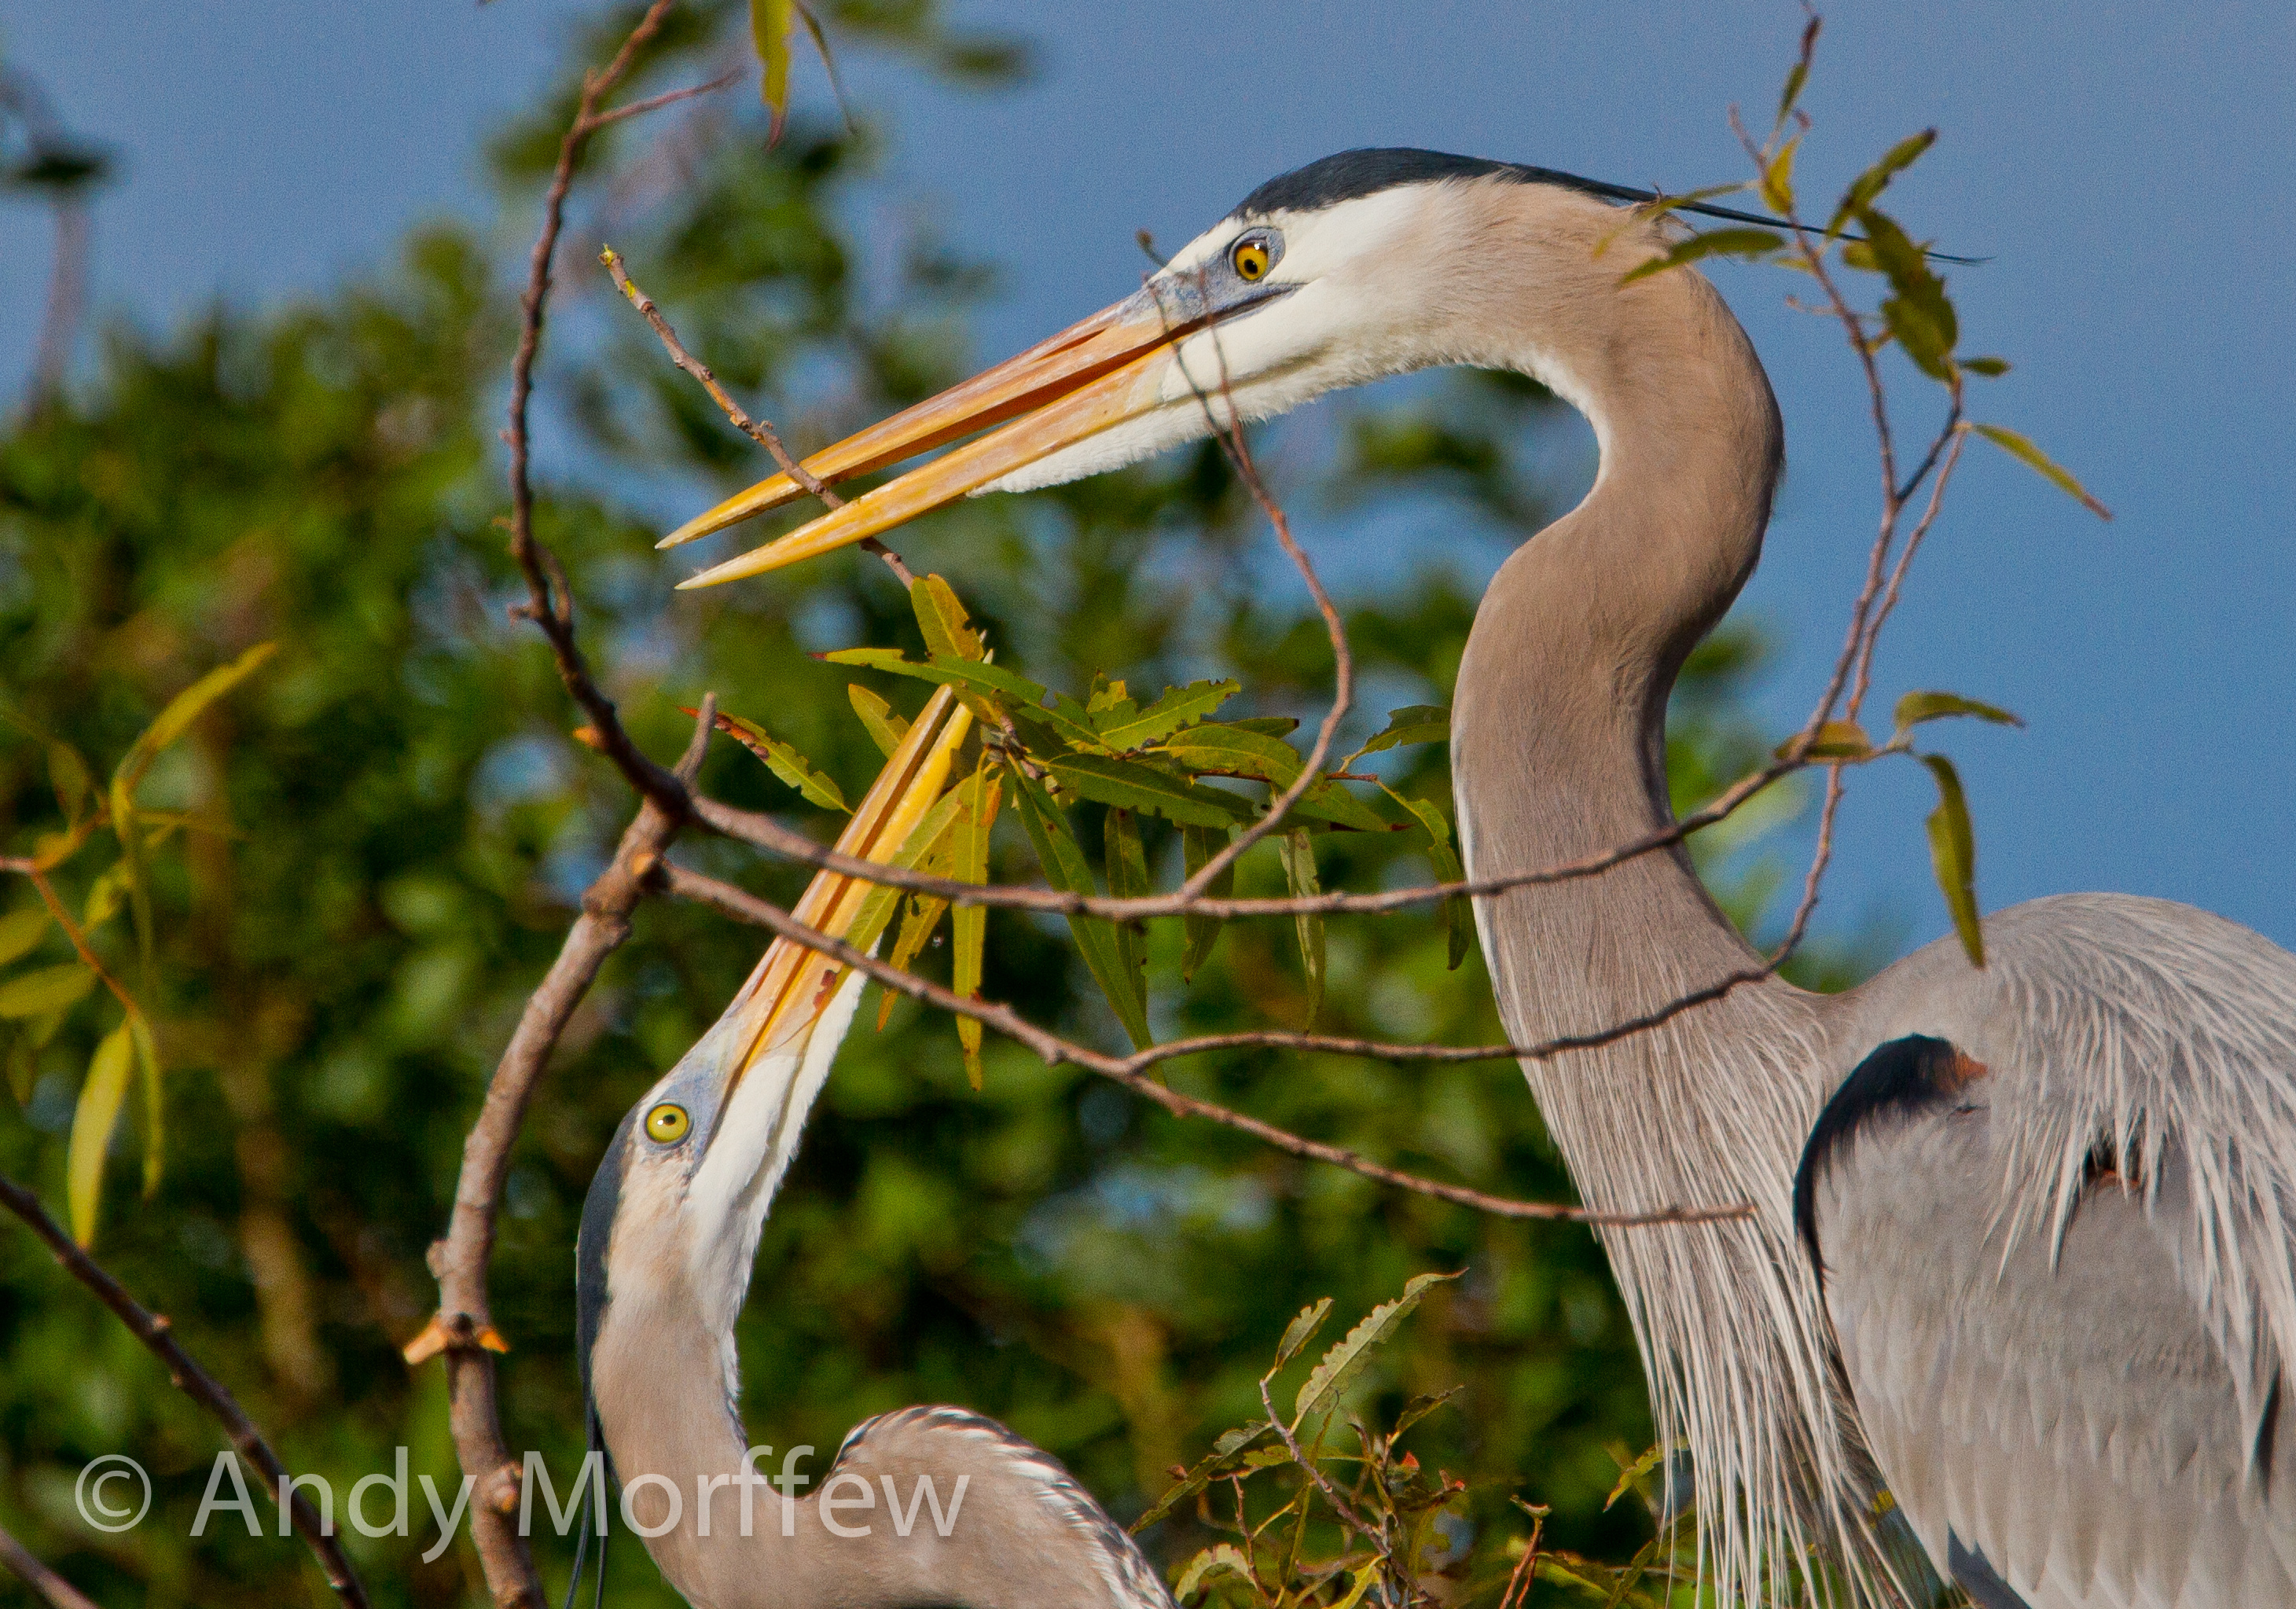
bird, wildlife, beak, fauna, vertebrate, egret, heron, pelecaniformes, andymorffew, morffew, great egret